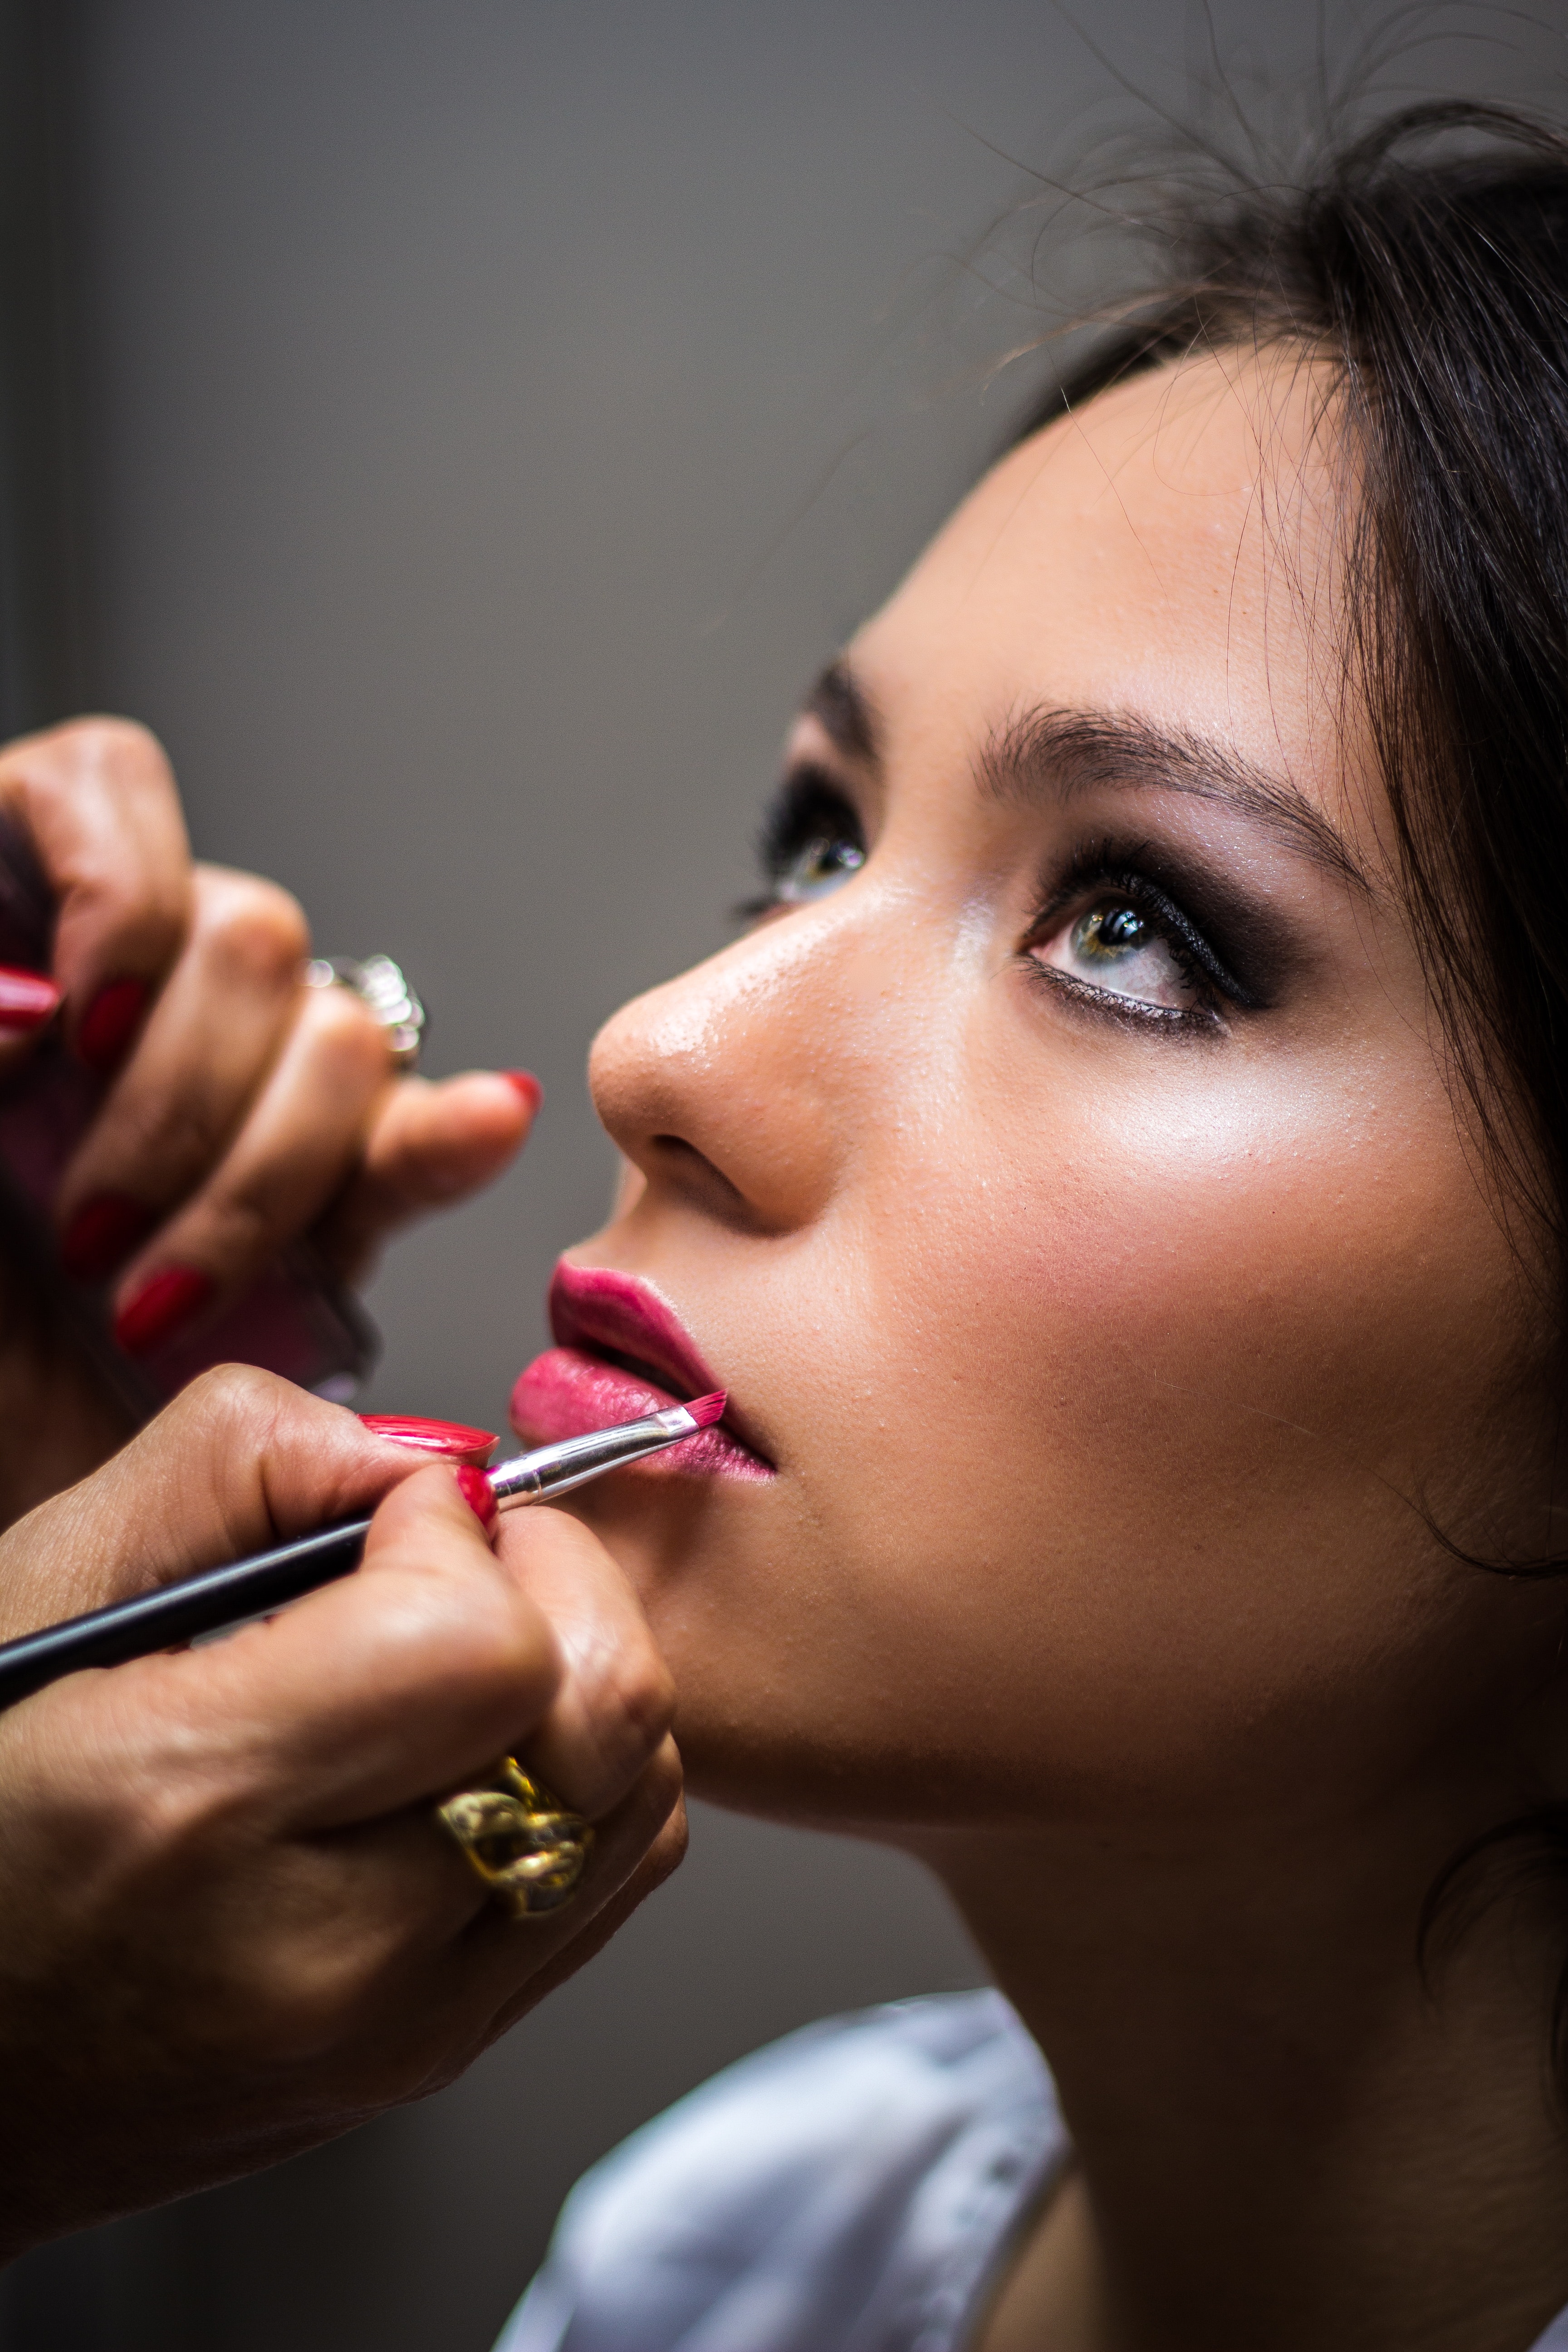
eyebrow, beauty, lip, cheek, eyelash, nail, girl, fashion, close up, makeup artist, model, brown hair